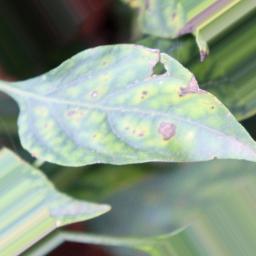
Label: cercospora